Marshal of Yugoslavia

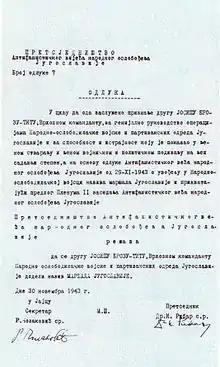
AVNOJ decision on promoting Tito to the rank of Marshal of Yugoslavia, signed by Ivan Ribar and Rodoljub Čolaković

The only person to ever hold the title of "Marshal of Yugoslavia" was Josip Broz Tito, with the term "Marshal" becoming synonymous with his name in Yugoslavia. He received it at the second session of AVNOJ in the Bosnian town of Jajce on 30 November 1943, and held it until his death on 4 May 1980. Tito had more than 70 different marshal uniforms.